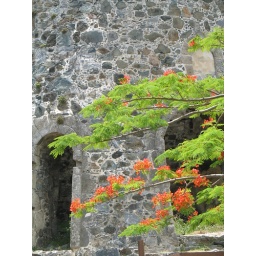
I thought that the flowering tree was a good contrast to the stone windmill ruins in the background.